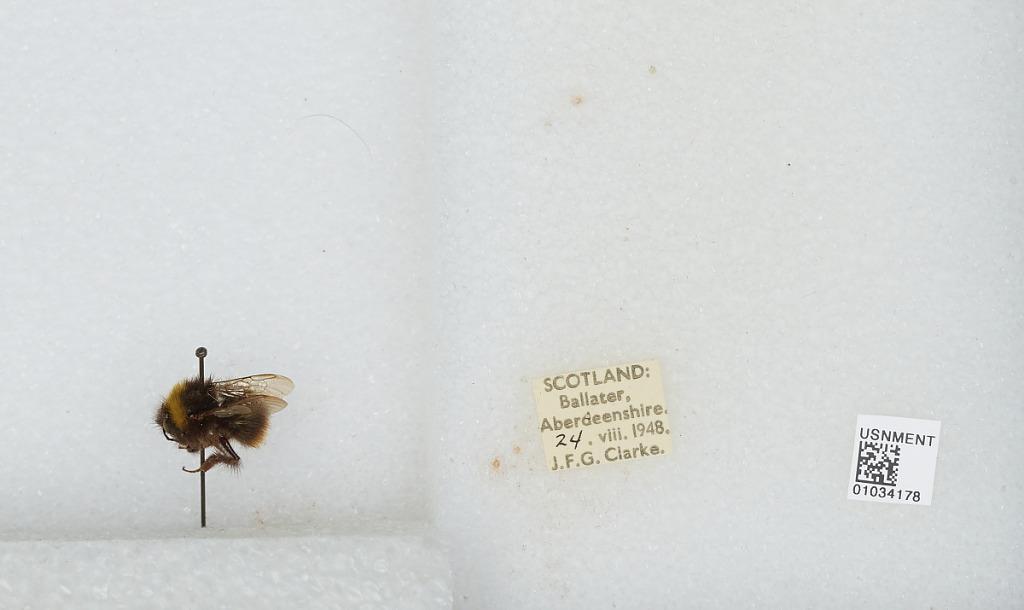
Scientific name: Bombus (Pyrobombus) pratorum (Linnaeus)
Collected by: J. Clarke
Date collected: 1948-8-24
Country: United Kingdom
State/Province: Scotland
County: Aberdeenshire
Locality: Ballater
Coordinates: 57.0447, -3.0494